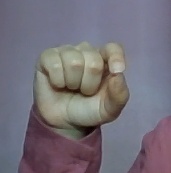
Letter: fa